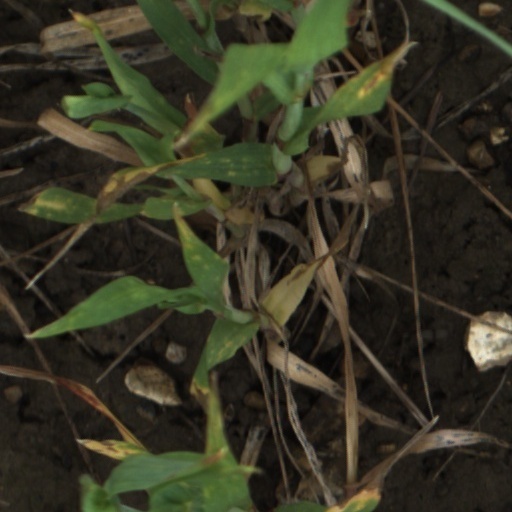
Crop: wheat